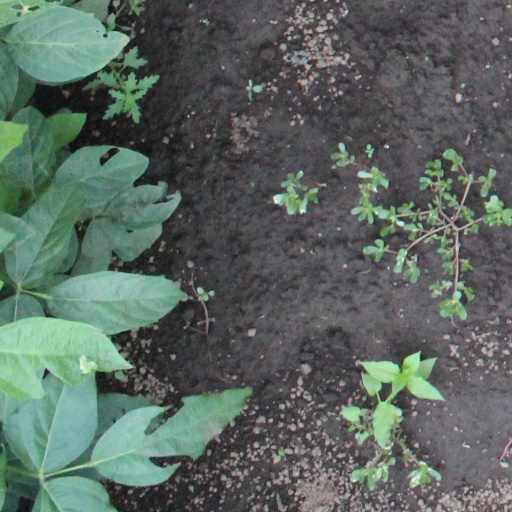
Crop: soybean